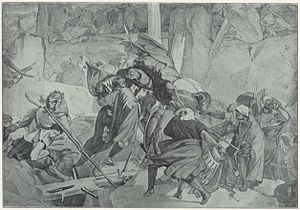
Alfred Rethel / Hannibals-Toget
Alfred Rethel var en tysk maler og tegner.